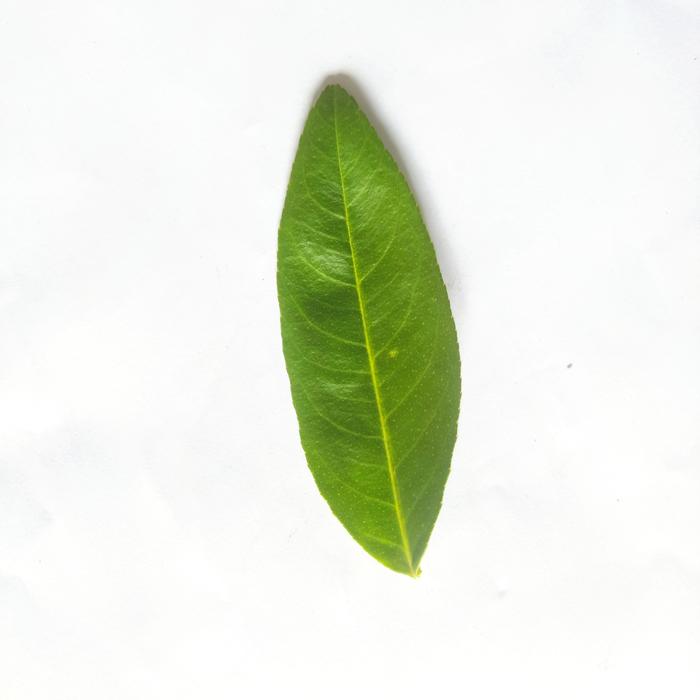
Crop: Lemon
Leaf condition: Healthy_Leaf